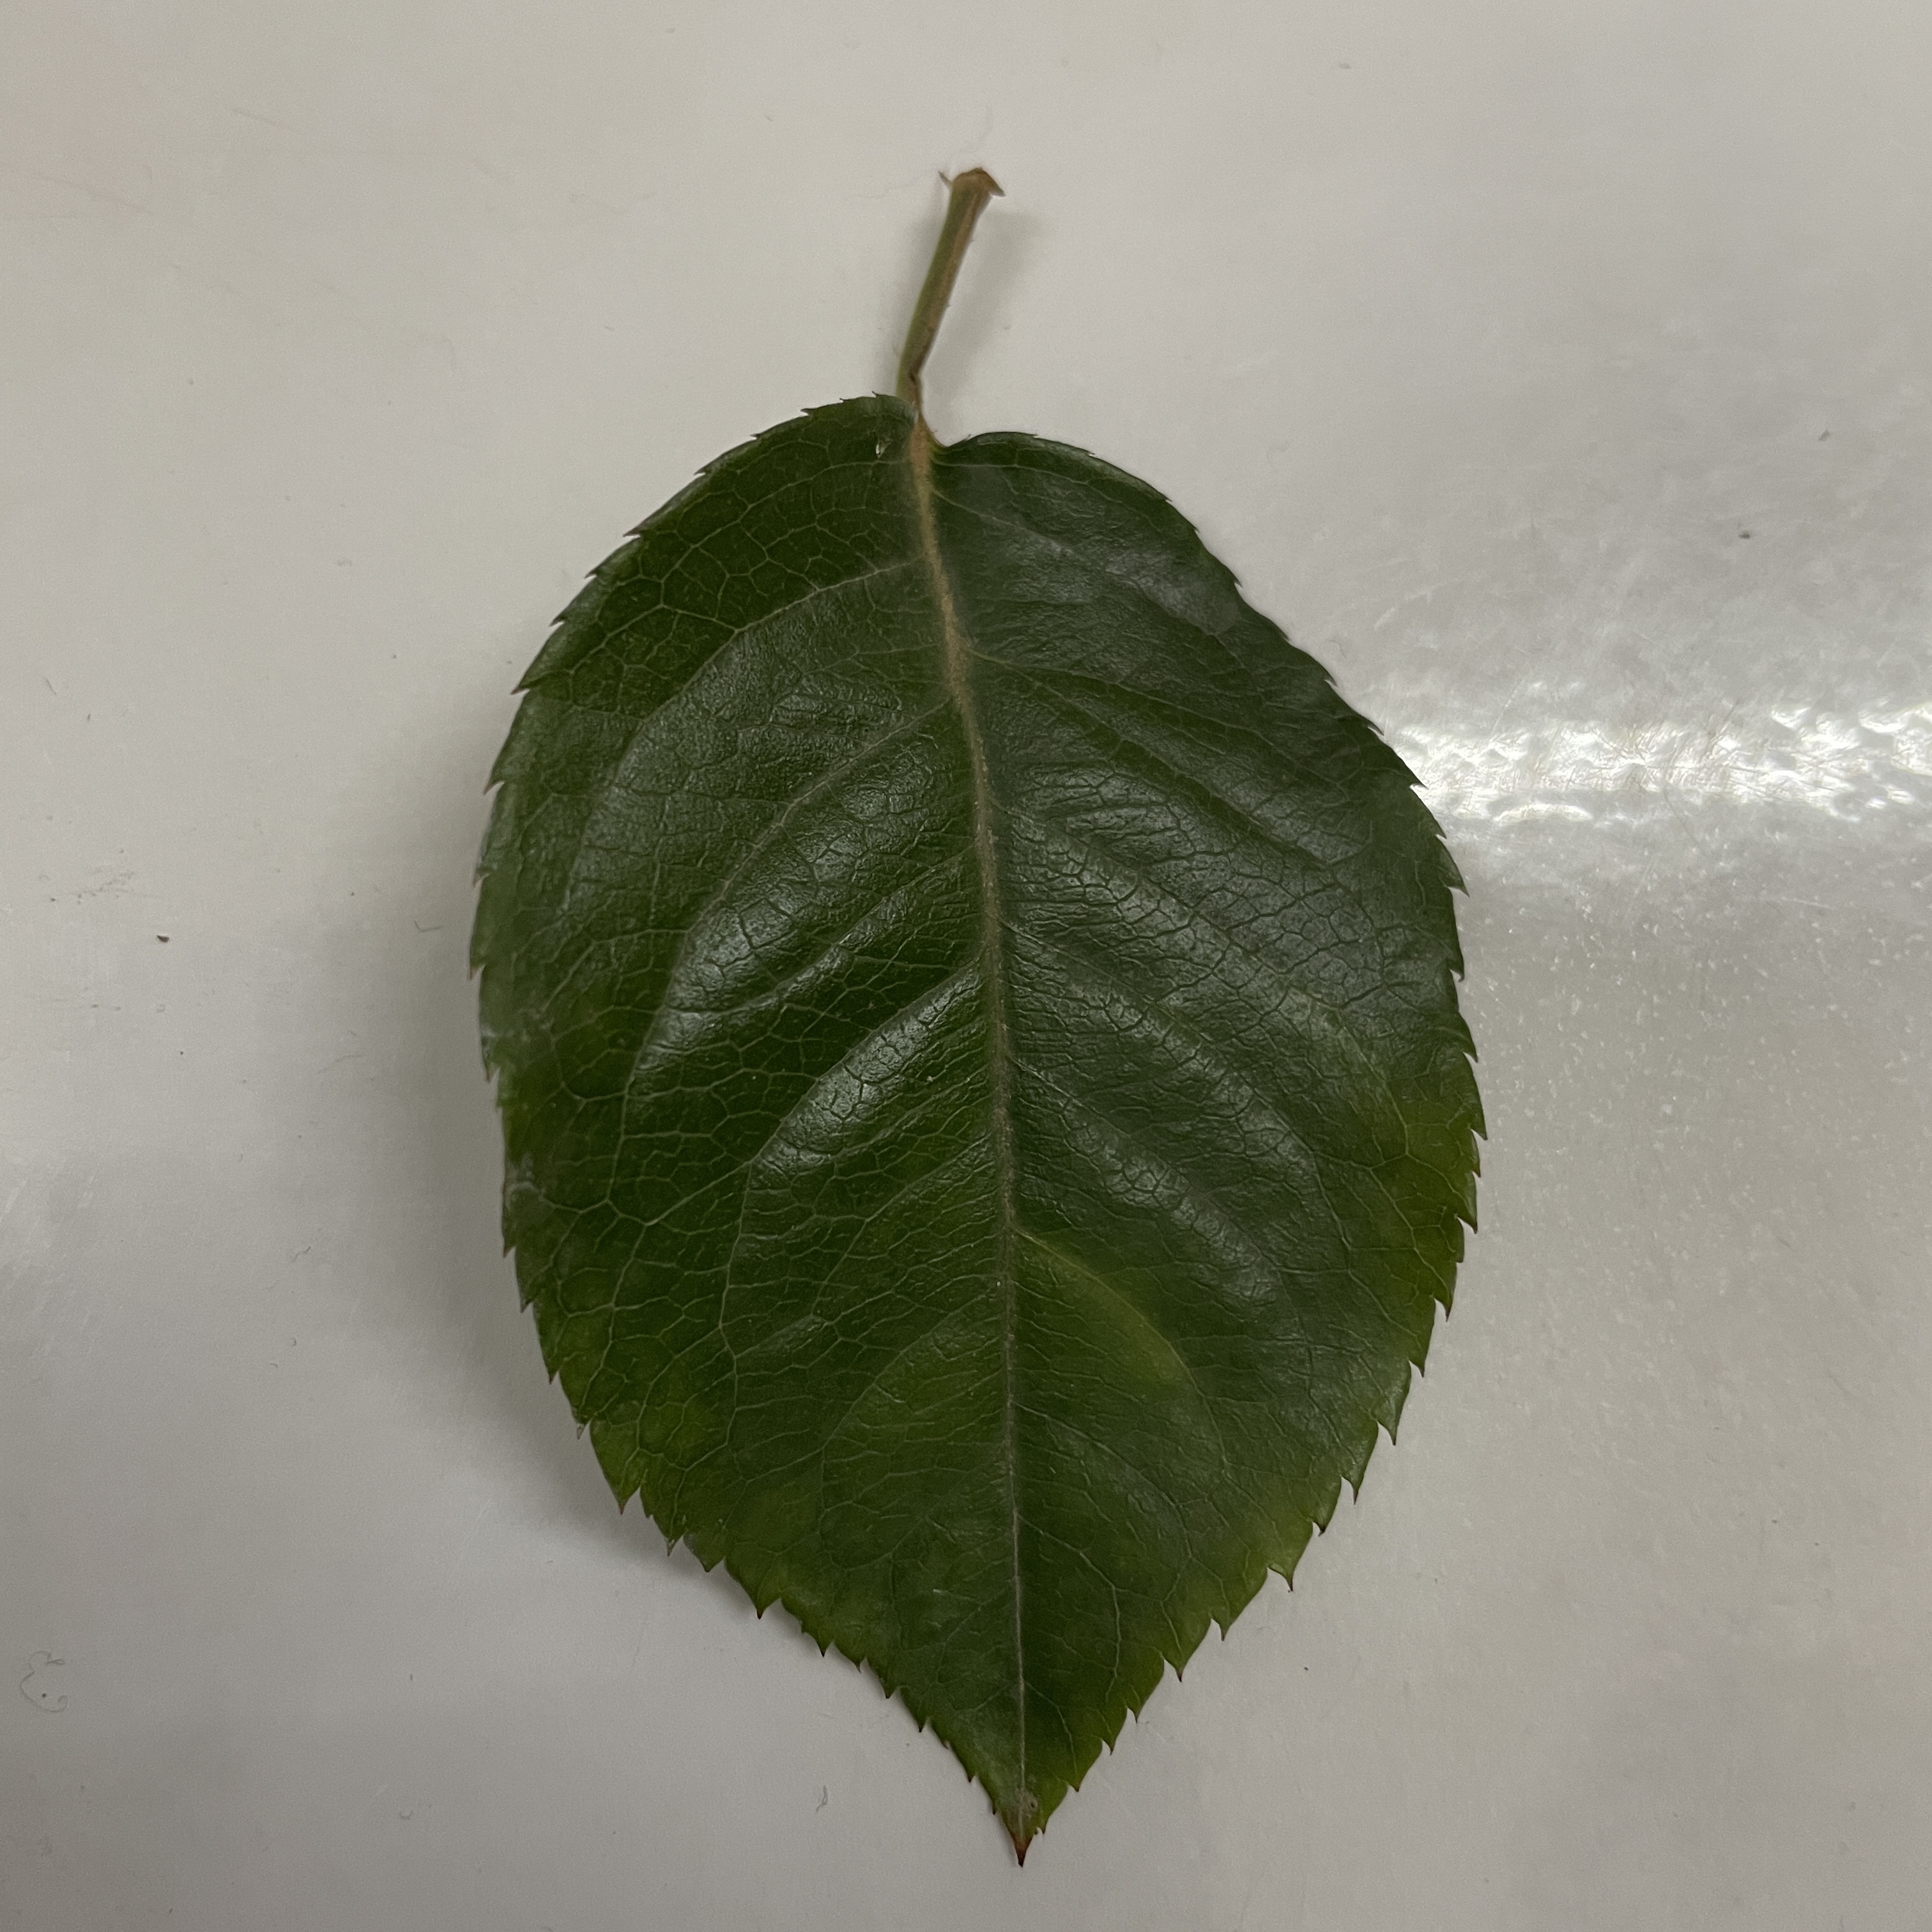
Label: Healthy Leaf